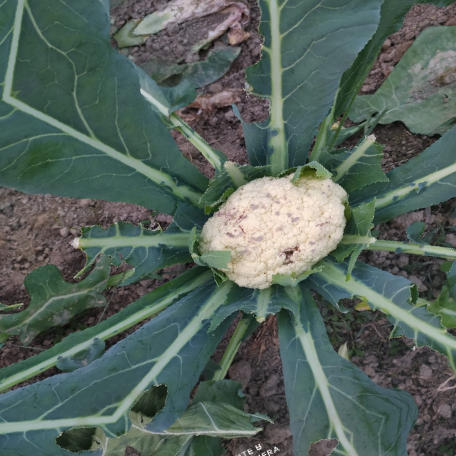
Label: Bacterial spot rot